Christian Serratos

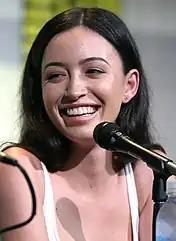
Serratos in 2016 at San Diego Comic Con

Christian Marie Serratos (Bernardi; born September 21, 1990) is an American actress, who is best known for portraying Rosita Espinosa in AMC's "The Walking Dead" TV series, based on the comic book of the same name. She is also known for playing Suzie Crabgrass in the Nickelodeon series "Ned's Declassified School Survival Guide" and Angela Weber in "The Twilight Saga". From 2020 to 2021, she portrayed the "Queen of Tejano" singer Selena in Netflix's "".